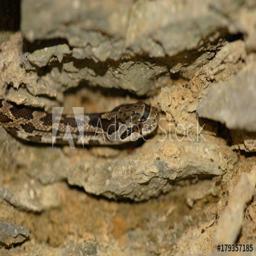
Animal: snakes